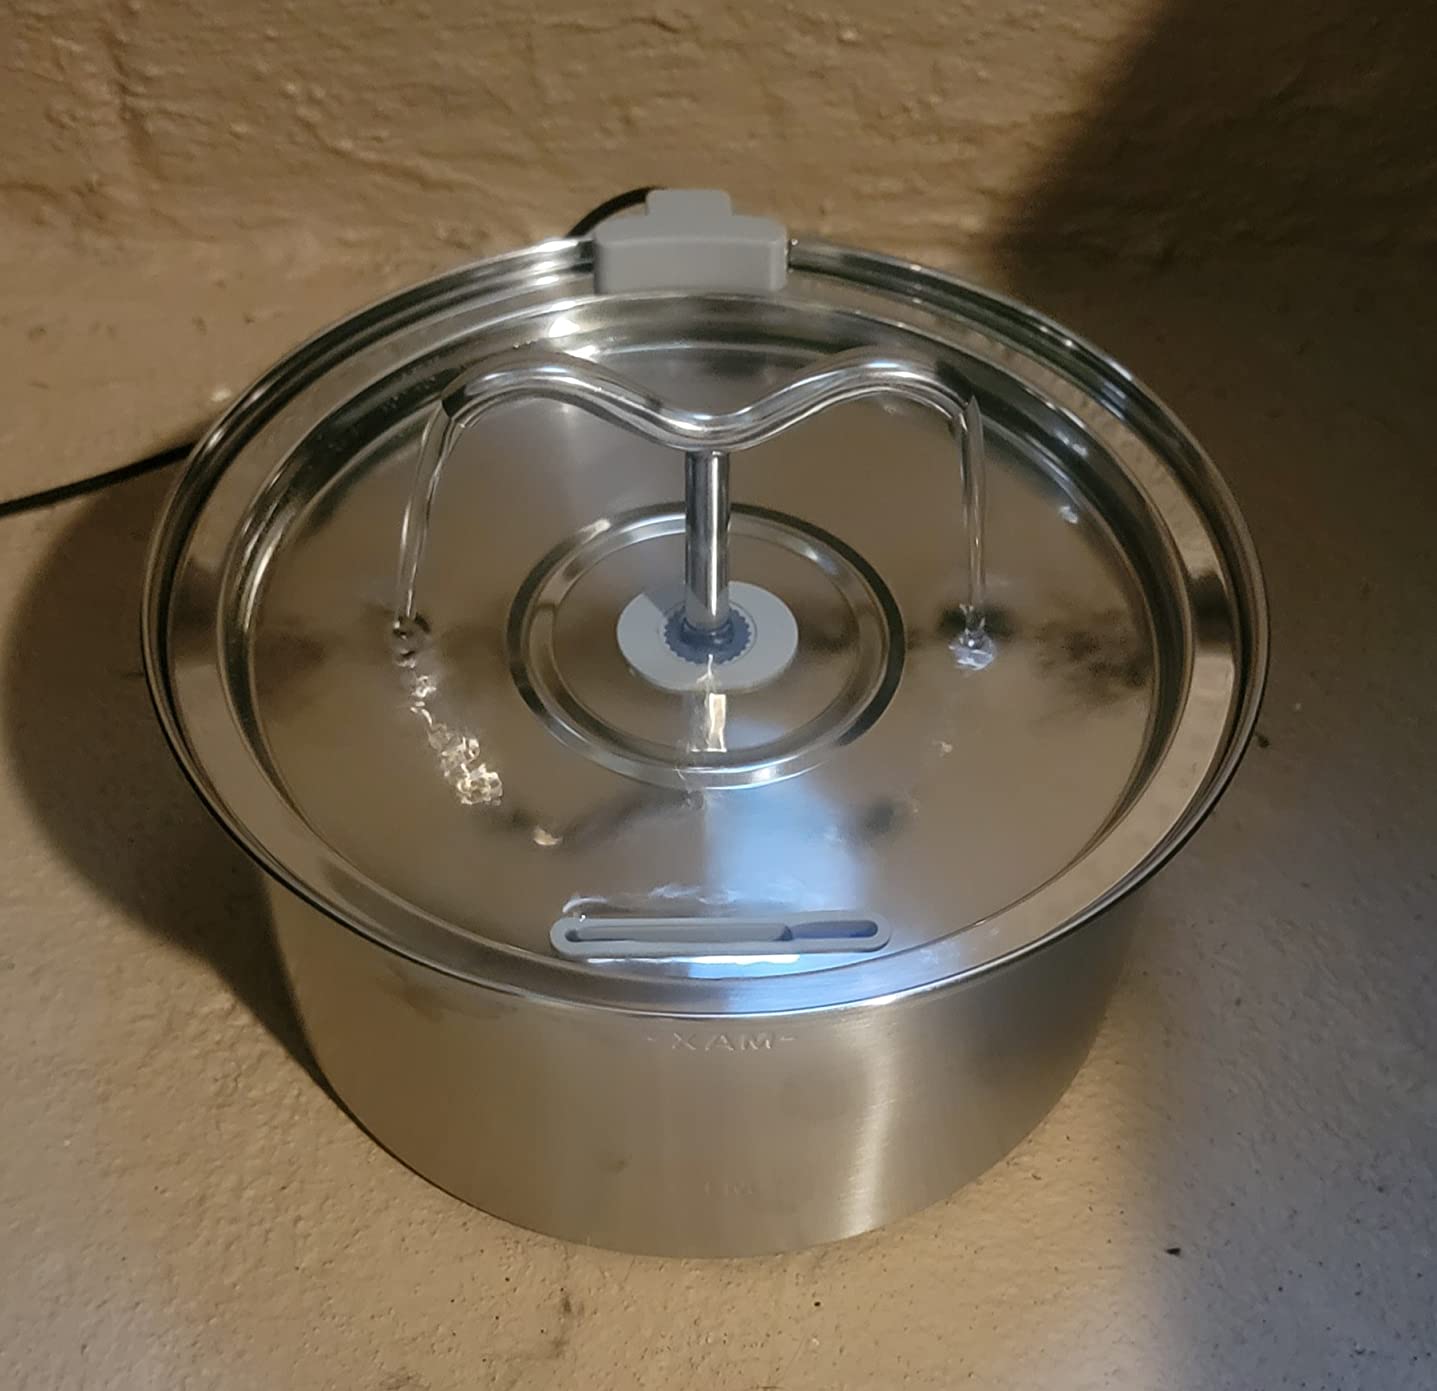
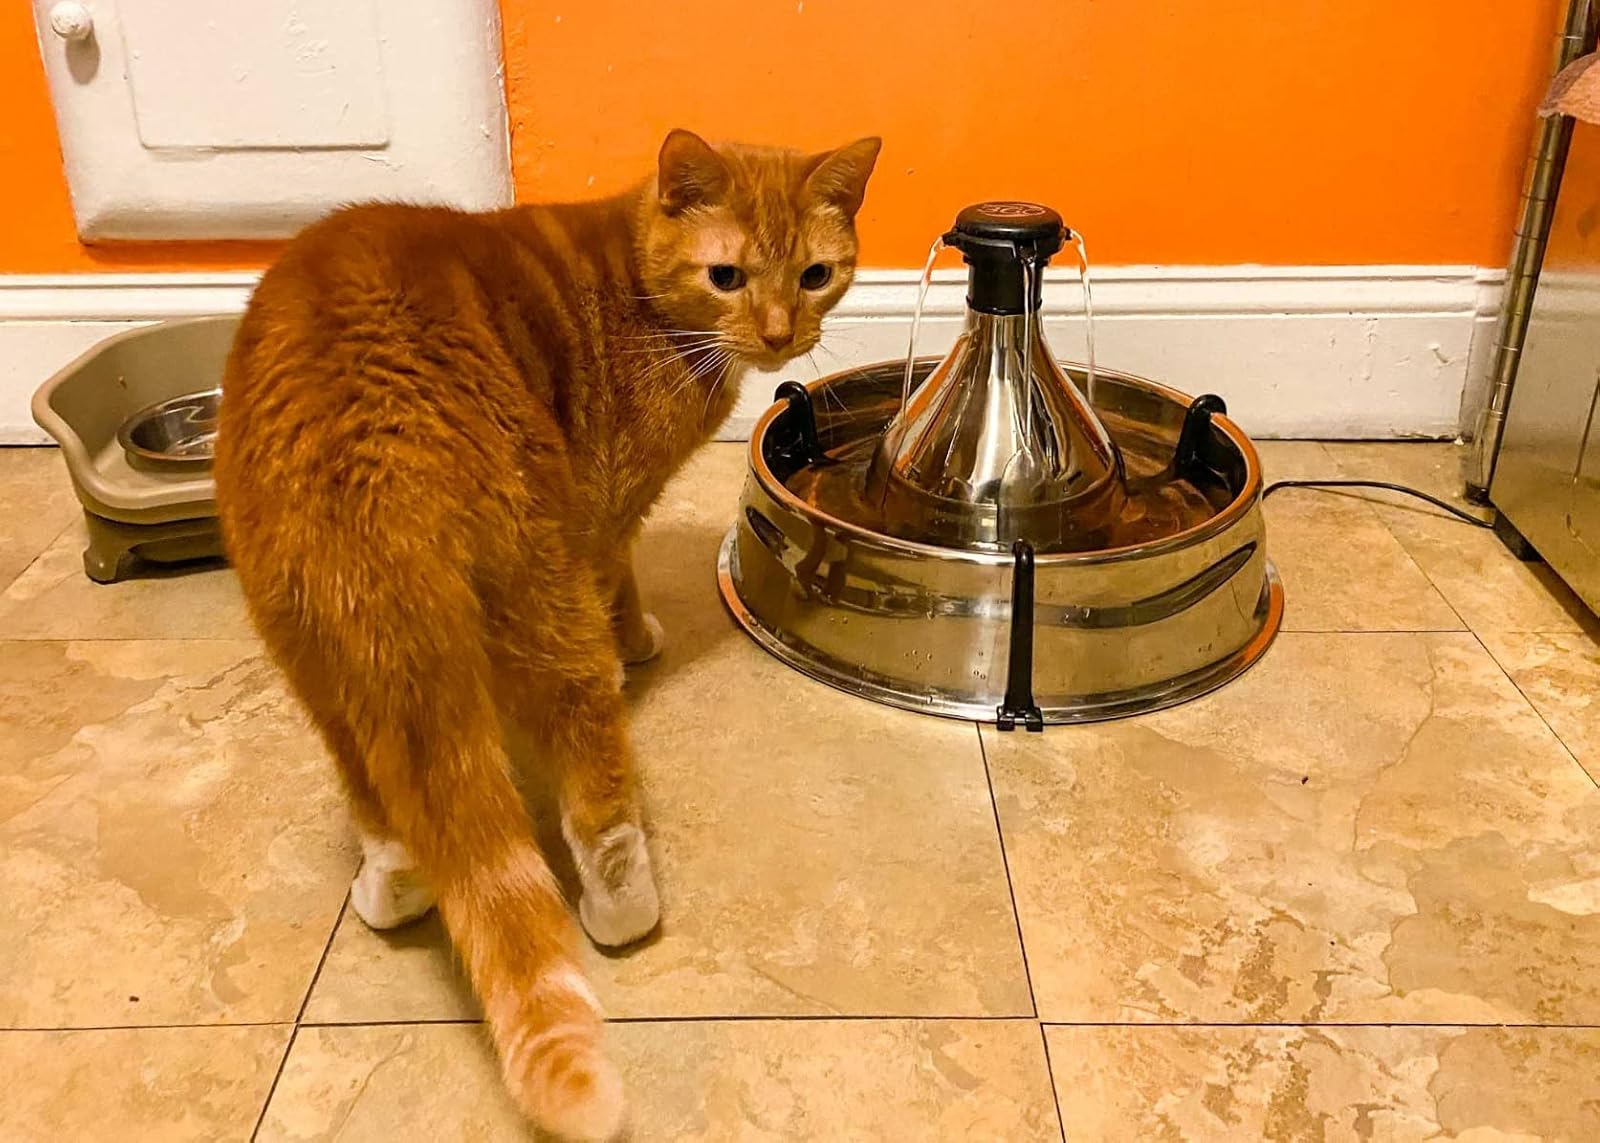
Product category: items_bowl
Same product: no